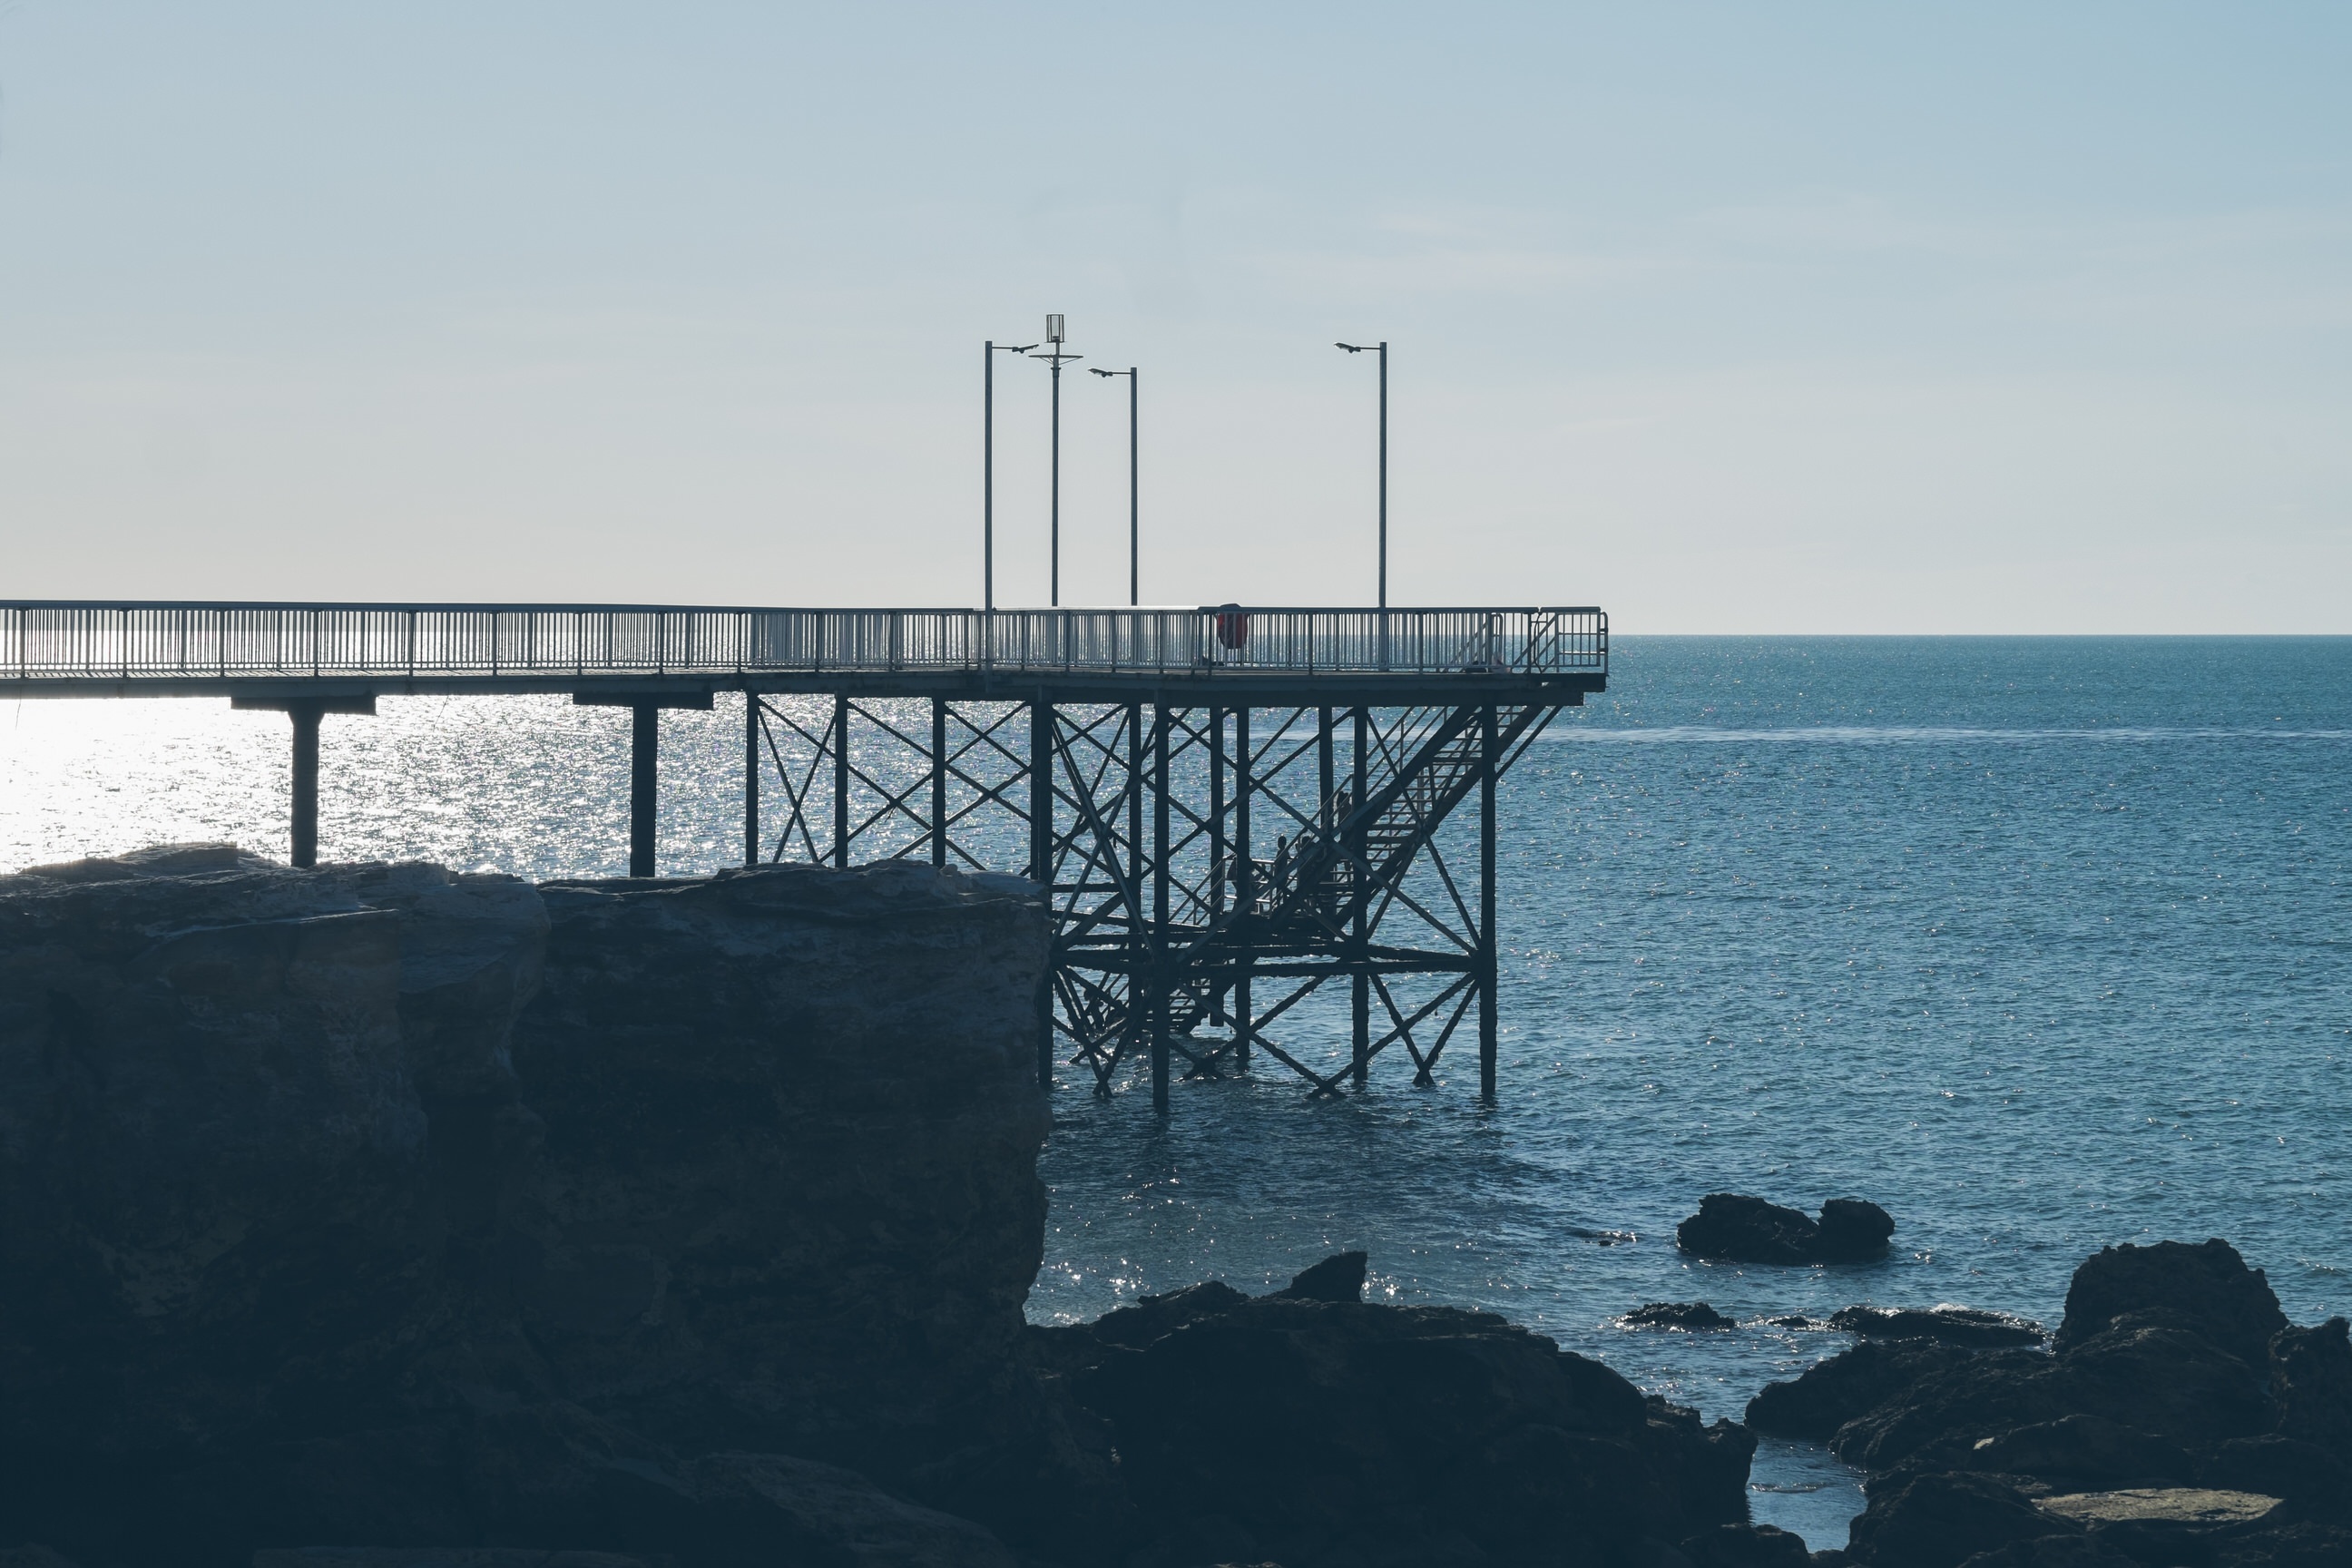
sea, coast, ocean, horizon, bridge, shore, wave, pier, bay, breakwater